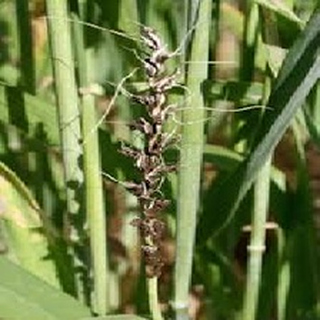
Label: wheat_smut